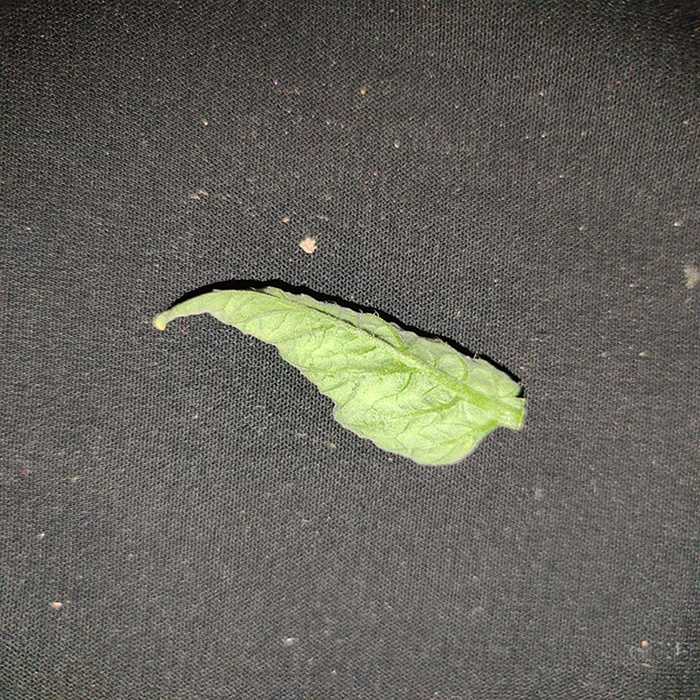
Plant: Tomato
Label: Tomato leaf curl virus